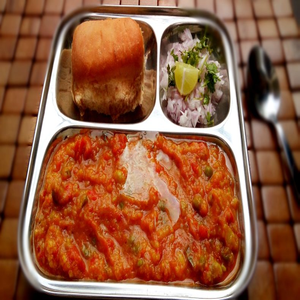
Dish: pavbhaji